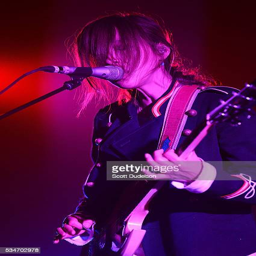
artist of the band performs onstage